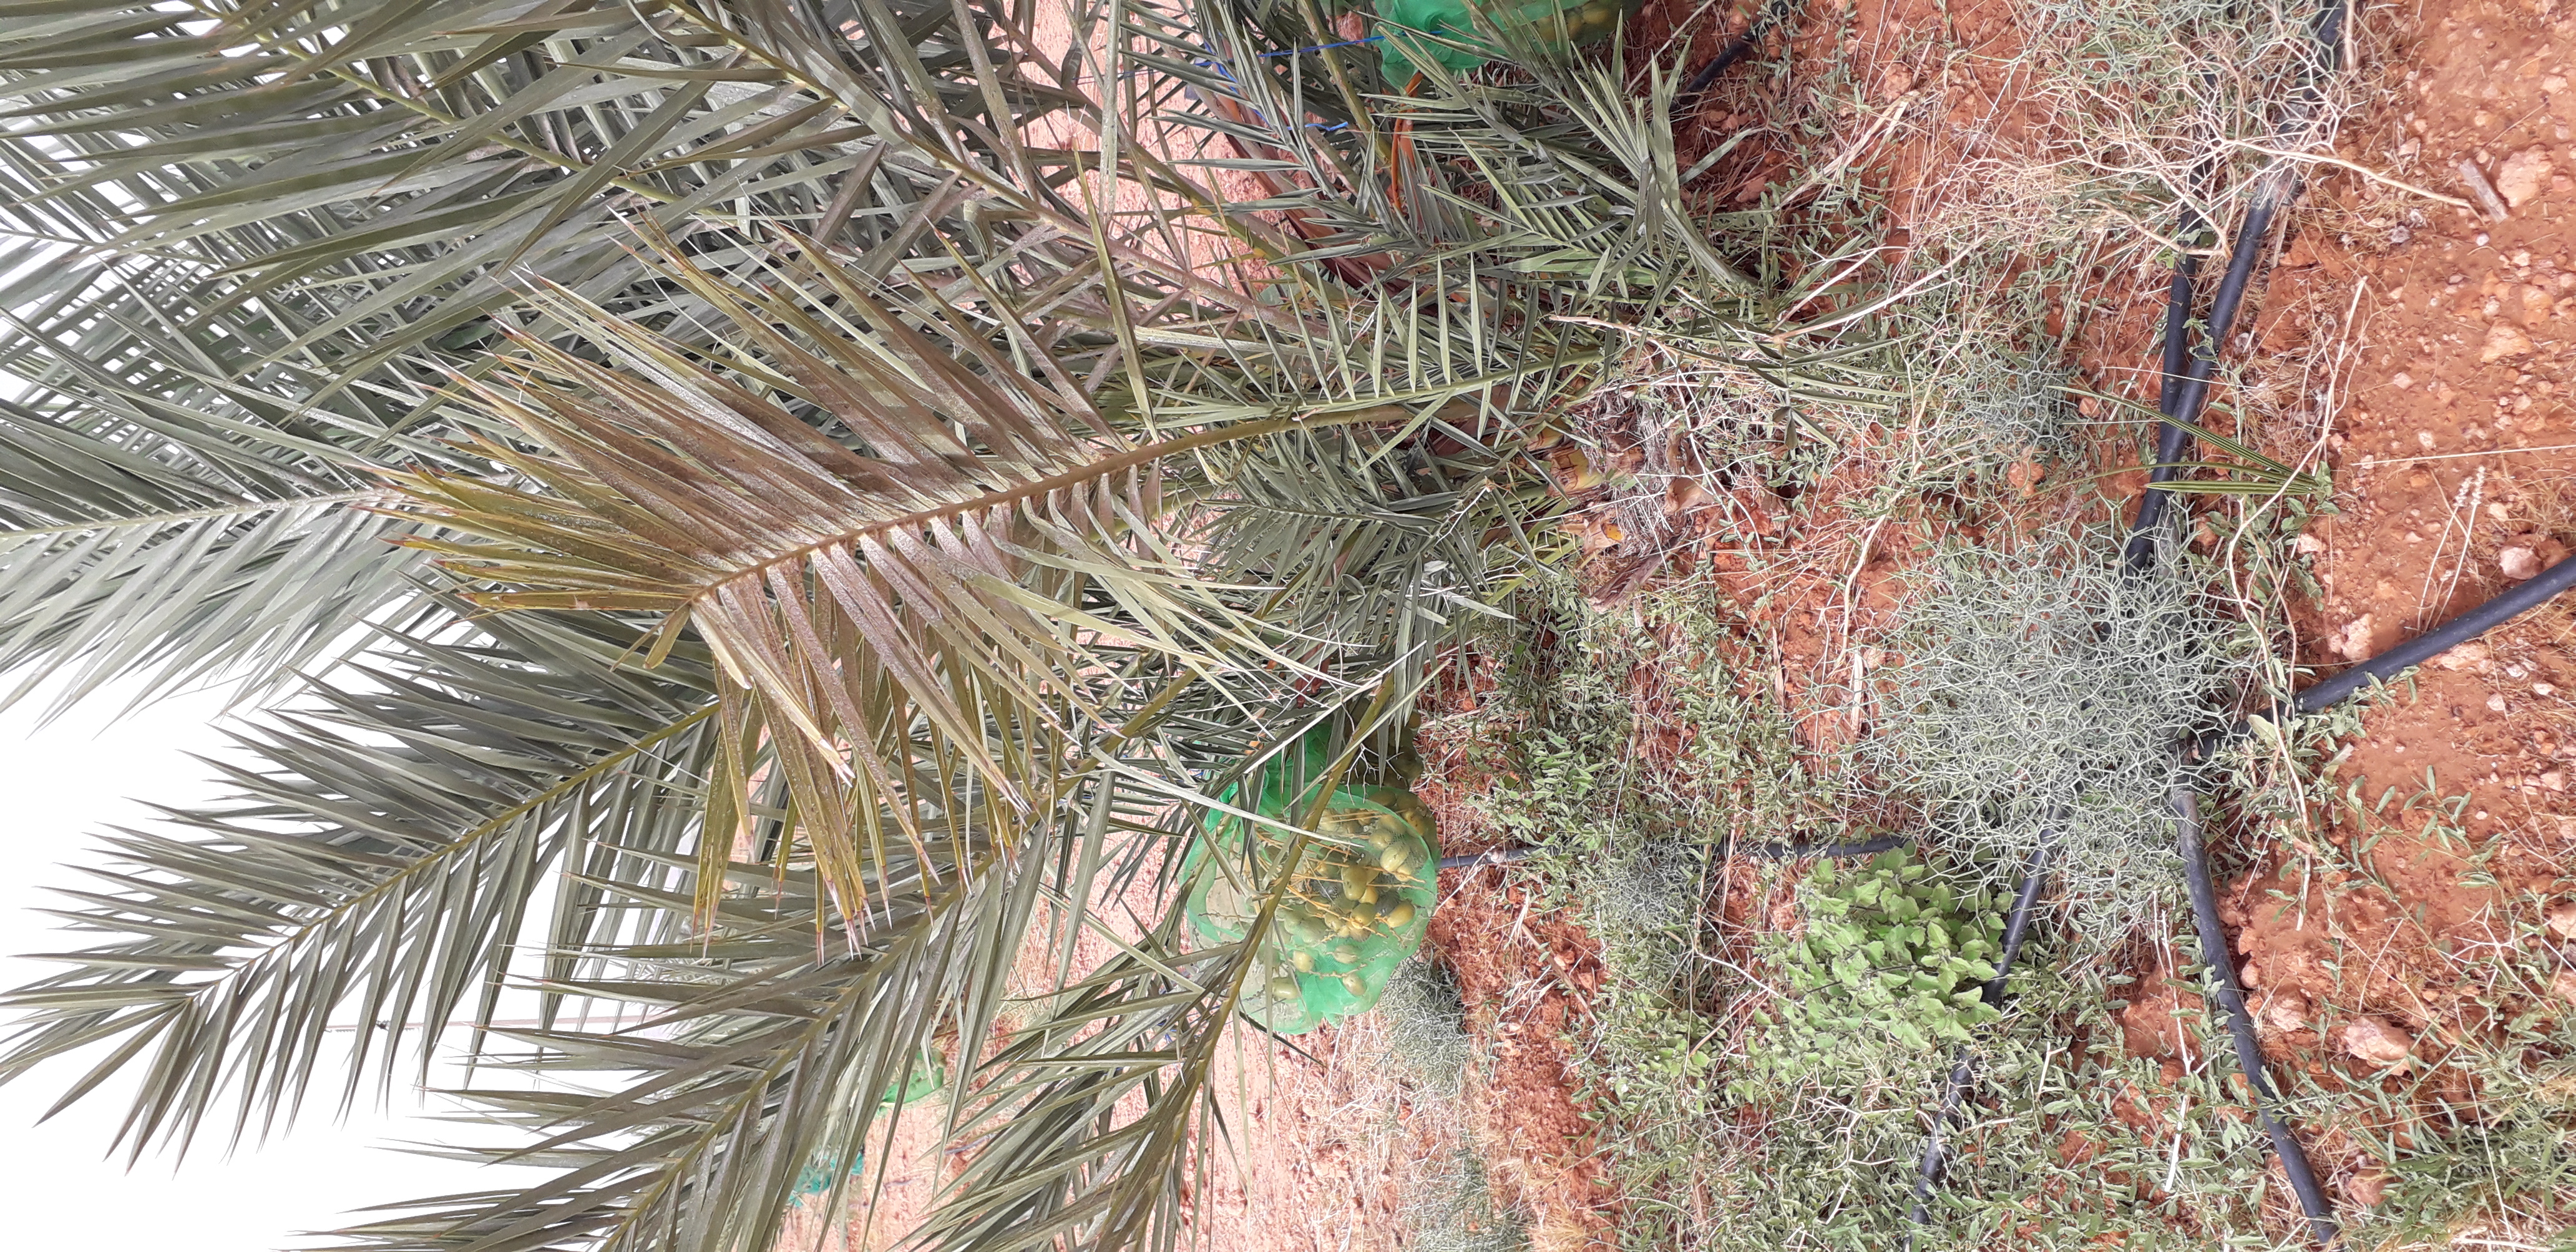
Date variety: Boufagous